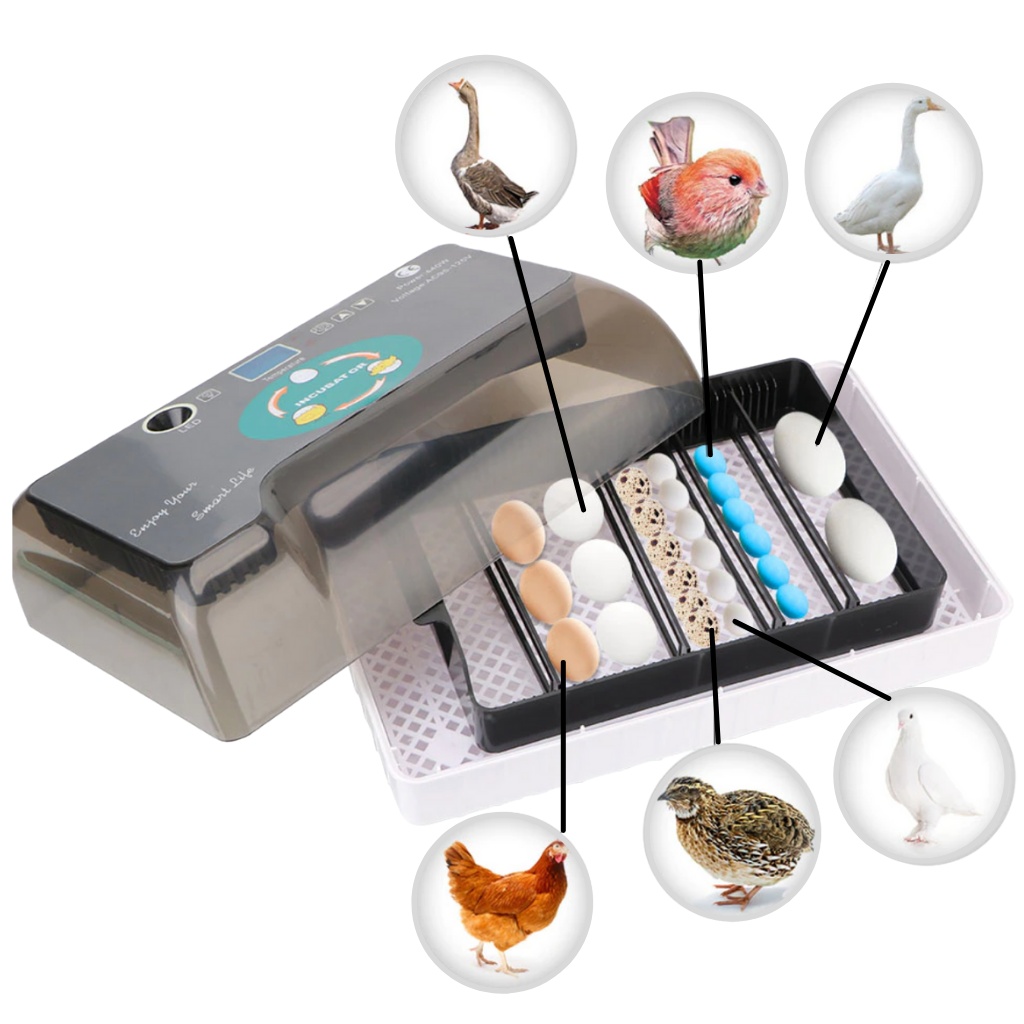
Incubateur automatique d'oeufs
div::after, .ddr-page-wrapper .ddr-page>div::before { content: ""; display: table; clear: both; } .ddr-page-wrapper div, .ddr-page-wrapper h1, .ddr-page-wrapper h2, .ddr-page-wrapper h3, .ddr-page-wrapper h4, .ddr-page-wrapper h5, .ddr-page-wrapper h6, .ddr-page-wrapper p, .ddr-page-wrapper span { line-height: normal; } .big-loader-wrapper { position: relative; height: 150px; width: 100%; display: flex; justify-content: center; align-items: center; background: rgba(212, 211, 211, 0.5); z-index: 1; } .big-loader-wrapper .big-loader { padding-top: 20px; display: block; height: 64px; width: 64px; background-color: rgba(255, 255, 255, 0.1); border-radius: 50%; border-width: 3px; border-style: solid; border-color: rgb(1, 154, 149) rgb(226, 118, 37); animation: 1s ease 0s infinite normal none running spin; } .ddr-page-row, .ddr-page-section-wrapper .ddr-page-section { position: relative; box-sizing: border-box; } .ddr-page-row { display: flex; width: 100%; } .ddr-page-row__wrap { flex-wrap: wrap; } .ddr-page-row__wrap .ddr-page-column__wrap { width: 100% !important; } .ddr-page-row__wrap-reverse { flex-wrap: wrap-reverse; } .ddr-page-row__wrap-reverse .ddr-page-column__wrap-reverse { width: 100% !important; } .ddr-page-column { display: flex; flex-wrap: wrap; box-sizing: border-box; position: relative; align-content: flex-start; } .ddr-page-widget { width: 100%; position: relative; overflow: hidden; } .dashed-border { border: 1px dashed rgb(135, 135, 135); } .headline-edit-wrapper { cursor: text; } .ddr-widget__navigation .menu { font-family: inherit; } .ddr-widget__navigation .menu ul { list-style: none; margin: 0px; padding: 0px; display: flex; flex-wrap: wrap; } .ddr-widget__navigation .menu ul li>ul { display: flex; visibility: hidden; position: absolute; flex-direction: column; padding-bottom: 100%; } .ddr-widget__navigation .menu ul li>ul li { width: 100%; position: relative; } @media (min-width: 40em) { .ddr-widget__navigation .menu ul li>ul li>ul { top: 0px; position: absolute !important; left: 100% !important; } } .ddr-widget__navigation .menu ul li:hover>ul { visibility: visible; position: relative; left: 0px; } .ddr-widget__navigation .menu .sub-menu li>a { color: inherit; } .ddr-widget__navigation .menu .sub-menu>a::after { content: "+"; padding-left: 5px; } .ddr-page-widget__navigation { overflow: visible !important; } .ddr-page-widget__navigation .ddr-widget { overflow: visible; } .ddr-page-widget__navigation .ddr-widget .menu>ul>li, .ddr-page-widget__navigation .menu>ul>li { position: relative; } .ddr-page-widget__navigation .menu li ul { width: 100%; z-index: 99; padding-bottom: 0px; position: absolute !important; } .navigation-widget-modal-settings { background: rgb(39, 44, 51); width: 800px !important; height: 600px !important; } .navigation-widget-modal-settings .modal__header { background: rgb(48, 51, 56); } .navigation-widget-modal-settings .modal__content { padding: 30px; } .navigation-widget-modal-settings .modal__footer { display: flex; align-items: flex-end; } .navigation-widget-modal-settings .modal__footer>div { width: 100%; } .navigation-widget-modal-settings .modal__footer button { margin: 0px; } .widget-settings-wrapper { display: inline-flex; color: rgb(244, 244, 244); font-family: "Open Sans", sans-serif; } .widget-menu-settings { text-align: left; color: rgb(255, 255, 255); padding: 0px; } .widget-settings-navigation { width: 360px; height: 400px; display: block; background: rgb(39, 44, 51); } .widget-settings-navigation>button { margin-top: 0px; background-color: rgb(16, 126, 142); color: rgb(255, 255, 255); text-transform: uppercase; } .widget-settings-navigation>button:hover { background-color: rgb(31, 140, 155); } .widget-settings-navigation-edit { padding: 0px; width: 370px; margin-left: 10px; box-sizing: border-box; background: rgb(39, 44, 51); max-height: 440px; overflow: auto; } .widget-settings-navigation-edit .widget-menu-settings { font-family: "Open Sans", sans-serif; text-indent: 15px; padding: 0px; } .navigation-bar-items::-webkit-scrollbar, .widget-settings-navigation-edit::-webkit-scrollbar { width: 7px; } .navigation-bar-items::-webkit-scrollbar-track, .widget-settings-navigation-edit::-webkit-scrollbar-track { box-shadow: rgb(0, 0, 0) 0px 0px 6px inset; } .navigation-bar-items::-webkit-scrollbar-thumb, .widget-settings-navigation-edit::-webkit-scrollbar-thumb { background-color: rgb(81, 89, 103); outline: rgb(81, 89, 103) solid 1px; } .accordion { position: relative; background: rgb(48, 51, 56); color: rgb(109, 111, 113); cursor: pointer; padding: 18px; width: 90%; border-bottom: 1px solid rgb(39, 44, 51); text-align: left; outline: none; font-size: 15px; transition: all 0.4s ease 0s; display: inline-flex; justify-content: space-between; } .accordion .nav-item-options-trigger { background: none; outline: none; border: none; cursor: pointer; } .accordion .nav-item-options-trigger i { font-size: 16px; } .accordion .nav-item-options-menu { position: absolute; right: 40px; top: 27px; z-index: 1; border: 1px solid; } .accordion .nav-item-options-menu button { display: block; background: rgb(255, 255, 255); outline: none; border: none; width: 100%; text-align: left; padding: 8px 10px; cursor: pointer; transition: all 0.4s ease 0s; font-size: 16px; } .accordion .nav-item-options-menu button i { color: rgb(0, 0, 0); margin-right: 5px; transition: all 0.4s ease 0s; } .accordion .nav-item-options-menu button:hover { background: rgb(39, 44, 51); color: rgb(255, 255, 255); } .accordion .nav-item-options-menu button:hover i { color: rgb(255, 255, 255); } .navigation-bar-items { width: 100%; height: 400px; overflow-y: auto; } .accordion:hover, .active { background-color: rgb(255, 255, 255); } .nav-item-title { color: rgb(255, 255, 255); display: flex; } .nav-item-options { display: flex; } .nav-item-options i { color: rgb(255, 255, 255); } @keyframes disableClick { 100% { pointer-events: all; } } .section-slider .ddr-page-section-widget-drop-suggestion-wrapper { padding-bottom: 7px; } .ddr-page-widget__sections-slider .toolbox-controls { justify-content: flex-start !important; } .slide-options-wrapper { border-bottom: 1px solid rgb(226, 118, 37); } .slide-options-wrapper .rc-collapse-content-active { background-color: rgb(23, 23, 23); } .slide-options-wrapper .rc-collapse-content-active .section-slider-delete-icon.slide-delete-icon { background: rgb(239, 83, 80); color: rgb(255, 255, 255); align-items: center; border-radius: 3px; } .slide-options-wrapper .rc-collapse-content-active .section-slider-delete-icon.slide-delete-icon i { color: rgb(255, 255, 255) !important; } .slide-options-wrapper .rc-collapse-content-active .switch-wrapper .switch { margin-left: -10px; } .slide-options-wrapper:last-child { margin-bottom: 24px; } .ddr-widget-toolbox--section-slider .toolbox-controls .ddr-widget-toolbox__sub-tool--drag, .ddr-widget-toolbox--section-slider .toolbox-controls .ddr-widget-toolbox__sub-tool--duplicate, .ddr-widget-toolbox--section-slider .toolbox-controls .ddr-widget-toolbox__tool--drag, .ddr-widget-toolbox--section-slider .toolbox-controls .ddr-widget-toolbox__tool--duplicate, .ddr-widget-toolbox--section-slider .toolbox-controls .ddr-widget-toolbox__tool--move, .ddr-widget-toolbox--section-slider .toolbox-controls .ddr-widget-toolbox__tool--settings { background-color: rgb(226, 118, 37); } .ddr-widget-toolbox--section-slider .toolbox-controls .ddr-widget-toolbox__tool--delete { background-color: rgb(72, 72, 72); } .ddr-widget-toolbox--section-slider .toolbox-controls .ddr-widget-toolbox__tool.ddr-widget-toolbox__tool--delete:hover { background-color: rgb(58, 65, 74); } .ddr-widget-toolbox--section-slider .toolbox-controls .ddr-widget-toolbox__tool:hover { background-color: rgb(239, 56, 27); } .ddr-page-widget-overlay-wrapper:hover .ddr-widget-toolbox--section-slider { border: 2px solid rgb(226, 118, 37) !important; } .ddr-widget-toolbox--active.ddr-widget-toolbox--section-slider { border: 2px solid rgb(226, 118, 37); } .ddr-widget { background-color: transparent; background-image: none; inset: auto; height: auto; width: auto; max-height: none; max-width: none; min-height: 0px; min-width: 0px; padding: 0px; margin: 0px; overflow: hidden; } .ddr-widget__rich-text { position: relative; cursor: auto; overflow-wrap: break-word; overflow: hidden; } .ddr-widget__image { position: relative; max-width: 100%; height: auto; margin: auto; display: flex; } .ddr-widget__image a, .ddr-widget__image img { overflow: hidden; width: 100%; max-width: 100%; max-height: 100%; } .ddr-widget__image a, .ddr-widget__image a:active, .ddr-widget__image a:focus, .ddr-widget__image a:hover, .ddr-widget__image a:link, .ddr-widget__image a:visited { display: inline-block; vertical-align: middle; color: inherit; text-decoration: none; border: none; box-shadow: none; } @media (min-width: 1281px) { .ddr-page-row__wrap--max { flex-wrap: wrap; } .ddr-page-row__wrap--max .ddr-page-column__wrap--max { width: 100% !important; } .ddr-page-row__wrap-reverse--max { flex-wrap: wrap-reverse; } .ddr-page-row__wrap-reverse--max .ddr-page-column__wrap-reverse--max { width: 100% !important; } .ddr-page-column__hide--max, .ddr-page-widget__hide--max { display: none; } } @media (max-width: 1280px) and (min-width: 1025px) { .ddr-page-row__wrap--1280 { flex-wrap: wrap; } .ddr-page-row__wrap--1280 .ddr-page-column__wrap--1280 { width: 100% !important; } .ddr-page-row__wrap-reverse--1280 { flex-wrap: wrap-reverse; } .ddr-page-row__wrap-reverse--1280 .ddr-page-column__wrap-reverse--1280 { width: 100% !important; } .ddr-page-column__hide--1280, .ddr-page-widget__hide--1280 { display: none; } } @media (max-width: 1024px) and (min-width: 769px) { .ddr-page-row__wrap--1024 { flex-wrap: wrap; } .ddr-page-row__wrap--1024 .ddr-page-column__wrap--1024 { width: 100% !important; } .ddr-page-row__wrap-reverse--1024 { flex-wrap: wrap-reverse; } .ddr-page-row__wrap-reverse--1024 .ddr-page-column__wrap-reverse--1024 { width: 100% !important; } .ddr-page-column__hide--1024, .ddr-page-widget__hide--1024 { display: none; } } @media (max-width: 768px) and (min-width: 481px) { .ddr-page-row__wrap--768 { flex-wrap: wrap; } .ddr-page-row__wrap--768 .ddr-page-column__wrap--768 { width: 100% !important; } .ddr-page-row__wrap-reverse--768 { flex-wrap: wrap-reverse; } .ddr-page-row__wrap-reverse--768 .ddr-page-column__wrap-reverse--768 { width: 100% !important; } .ddr-page-column__hide--768, .ddr-page-widget__hide--768 { display: none; } } @media (max-width: 480px) and (min-width: 321px) { .ddr-page-row__wrap--480 { flex-wrap: wrap; } .ddr-page-row__wrap--480 .ddr-page-column__wrap--480 { width: 100% !important; } .ddr-page-row__wrap-reverse--480 { flex-wrap: wrap-reverse; } .ddr-page-row__wrap-reverse--480 .ddr-page-column__wrap-reverse--480 { width: 100% !important; } .ddr-page-column__hide--480, .ddr-page-widget__hide--480 { display: none; } } @media (max-width: 320px) and (min-width: 0px) { .ddr-page-row__wrap--320 { flex-wrap: wrap; } .ddr-page-row__wrap--320 .ddr-page-column__wrap--320 { width: 100% !important; } .ddr-page-row__wrap-reverse--320 { flex-wrap: wrap-reverse; } .ddr-page-row__wrap-reverse--320 .ddr-page-column__wrap-reverse--320 { width: 100% !important; } .ddr-page-column__hide--320, .ddr-page-widget__hide--320 { display: none; } } #ddr-rich-text-000 * { line-height: 1.6; } [data-ddr-page-widget-additional-css-id="34805d82cd"] { font-family: 'Roboto', sans-serif; } #ddr-rich-text-001 * { line-height: 1.6; } undefined[data-ddr-page-widget-additional-css-id="34805d82cd"] { font-family: 'Roboto', sans-serif; } #ddr-rich-text-1000 * { line-height: 1.6; } undefined[data-ddr-page-widget-additional-css-id="34805d82cd"] { font-family: 'Roboto', sans-serif; } #ddr-rich-text-1001 * { line-height: 1.6; } #ddr-rich-text-2000 * { line-height: 1.6; } undefined[data-ddr-page-widget-additional-css-id="34805d82cd"] { font-family: 'Roboto', sans-serif; } #ddr-rich-text-2001 * { line-height: 1.6; } #ddr-rich-text-3000 * { line-height: 1.6; } undefined[data-ddr-page-widget-additional-css-id="34805d82cd"] { font-family: 'Roboto', sans-serif; } #ddr-rich-text-3001 * { line-height: 1.6; } #ddr-rich-text-4000 * { line-height: 1.6; } undefined[data-ddr-page-widget-additional-css-id="34805d82cd"] { font-family: 'Roboto', sans-serif; } #ddr-rich-text-4001 * { line-height: 1.6; } #ddr-rich-text-5000 * { line-height: 1.6; } undefined[data-ddr-page-widget-additional-css-id="34805d82cd"] { font-family: 'Roboto', sans-serif; } #ddr-rich-text-5001 * { line-height: 1.6; } #ddr-rich-text-6000 * { line-height: 1.6; } undefined[data-ddr-page-widget-additional-css-id="34805d82cd"] { font-family: 'Roboto', sans-serif; } #ddr-rich-text-6001 * { line-height: 1.6; } #ddr-rich-text-7000 * { line-height: 1.6; } undefined[data-ddr-page-widget-additional-css-id="34805d82cd"] { font-family: 'Roboto', sans-serif; } #ddr-rich-text-7001 * { line-height: 1.6; } // --> Rotation automatique des oeufs Jusqu'à 35 oeufs Système à économie d'énergie Contrôle de la température Fenêtre de vision Créez les conditions idéales pour que les œufs incubent et éclosent avec succès avec cette couveuse et incubateur automatique. Incubateur automatique Si vous laissez une poule faire éclore ses œufs, elle s'arrêtera temporairement pour élever ses poussins. En utilisant un incubateur la poule peut se concentrer sur la ponte de plus d'œufs et avoir plus de poussins. L'incubateur automatique simule le mode d'éclosion naturel des poules. Cela élimine les défaillances liées à la rotation des œufs, à l'humidité et à la température. Cette machine d'élevage est idéale pour les éleveurs débutants et expérimentés. Il dispose de fonctions de rotation et d'éclosion automatiques, de glissement horizontal et de retournement des œufs. Les œufs sont retournés chaque minute pour les chauffer uniformément pour une éclosion efficace. Capacité de 35 oeufs Cet incubateur digital polyvalent peut contenir jusqu'à 35 œufs de caille. La couveuse peut également contenir 4 œufs d'oie, 9 œufs de canard, 12 œufs de poule, 24 œufs de pigeon. Le choix d'un incubateur automatique comparé aux couveuses d'œufs traditionnelles, ce distingue par un dispositif intelligent d'éclosion d'œufs qui améliore le potentiel d'éclosion de 80% à 95%. Mettez toutes les chances de votre côté ! Économie d'énergie Économisez de l'énergie grâce à l 'éclairage LED, au contrôle numérique de la température et à la technologie de dissipation thermique intégrée. L'incubateur numérique est également équipé de mousse de polystyrène visible et d'un plateau creux de style panier pour une meilleure rétention de l'humidité et de la chaleur. La technologie de circulation d'air aide à créer une température constante sur les côtés gauche et droit. Les conduits d'air chaud qui traversent les deux côtés favorise une répartiition uniforme de la température . Design Compact Mesurant 33 cm x 20 cm x 12 cm, cet appareil d'incubation compact est si petit qu'il s'intégrera parfaitement dans un espace de rangement restreint et ne prendra pas de place dans votre maison, ferme, salle de classe ou grange. La fenêtre de visualisation transparente vous permet d'observer à tout moment les différentes étapes de l'incubation ce qui rendra plus ludique l'apprentissage auprès des étudiants concernant le processus d'incubation. L'appareil à faible bruit dispose d'un turboréacteur ultrasilencieux pour faire circuler la température sans nuisance sonore. Facile à utiliser Commencez à faire éclore des œufs en un rien de temps. Cet incubateur d'œufs a des boutons simples et faciles à utiliser avec un indicateur lumineux LED, un interrupteur marche / arrêt pratique, un détecteur de température et un voyant lumineux de chauffage. La température est réglable à l'aide des boutons + et - et des capteurs intégrés surveillent la température et coupent l'alimentation si la température interne dépasse les degrés désirés. Cette couveuse comprend 1 incubateur, 100 œillets de poulet, un câble d'alimentation et un manuel, vous pouvez donc l'utiliser immédiatement sans aucune programmation au préalable. Caractéristiques techniques : Matériau : ABS Voltage: 110V / 220V Fréquence: 50 / 60Hz Consommation: ≤ 40W Capacité: 12 œufs de poule, 4 œufs d'oie, 9 œufs de canard, 12 œufs de poule, 24 œufs de pigeon et 35 œufs de caille Contenu du produit : 1x incubateur automatique d'oeufs 100x oeillets de poulet 1x Cable d'alimentation 1x Manuel d'utilisateur
Brand: Yescomusa
Category: Business & Industrial > Agriculture > Animal Husbandry > Egg Incubators